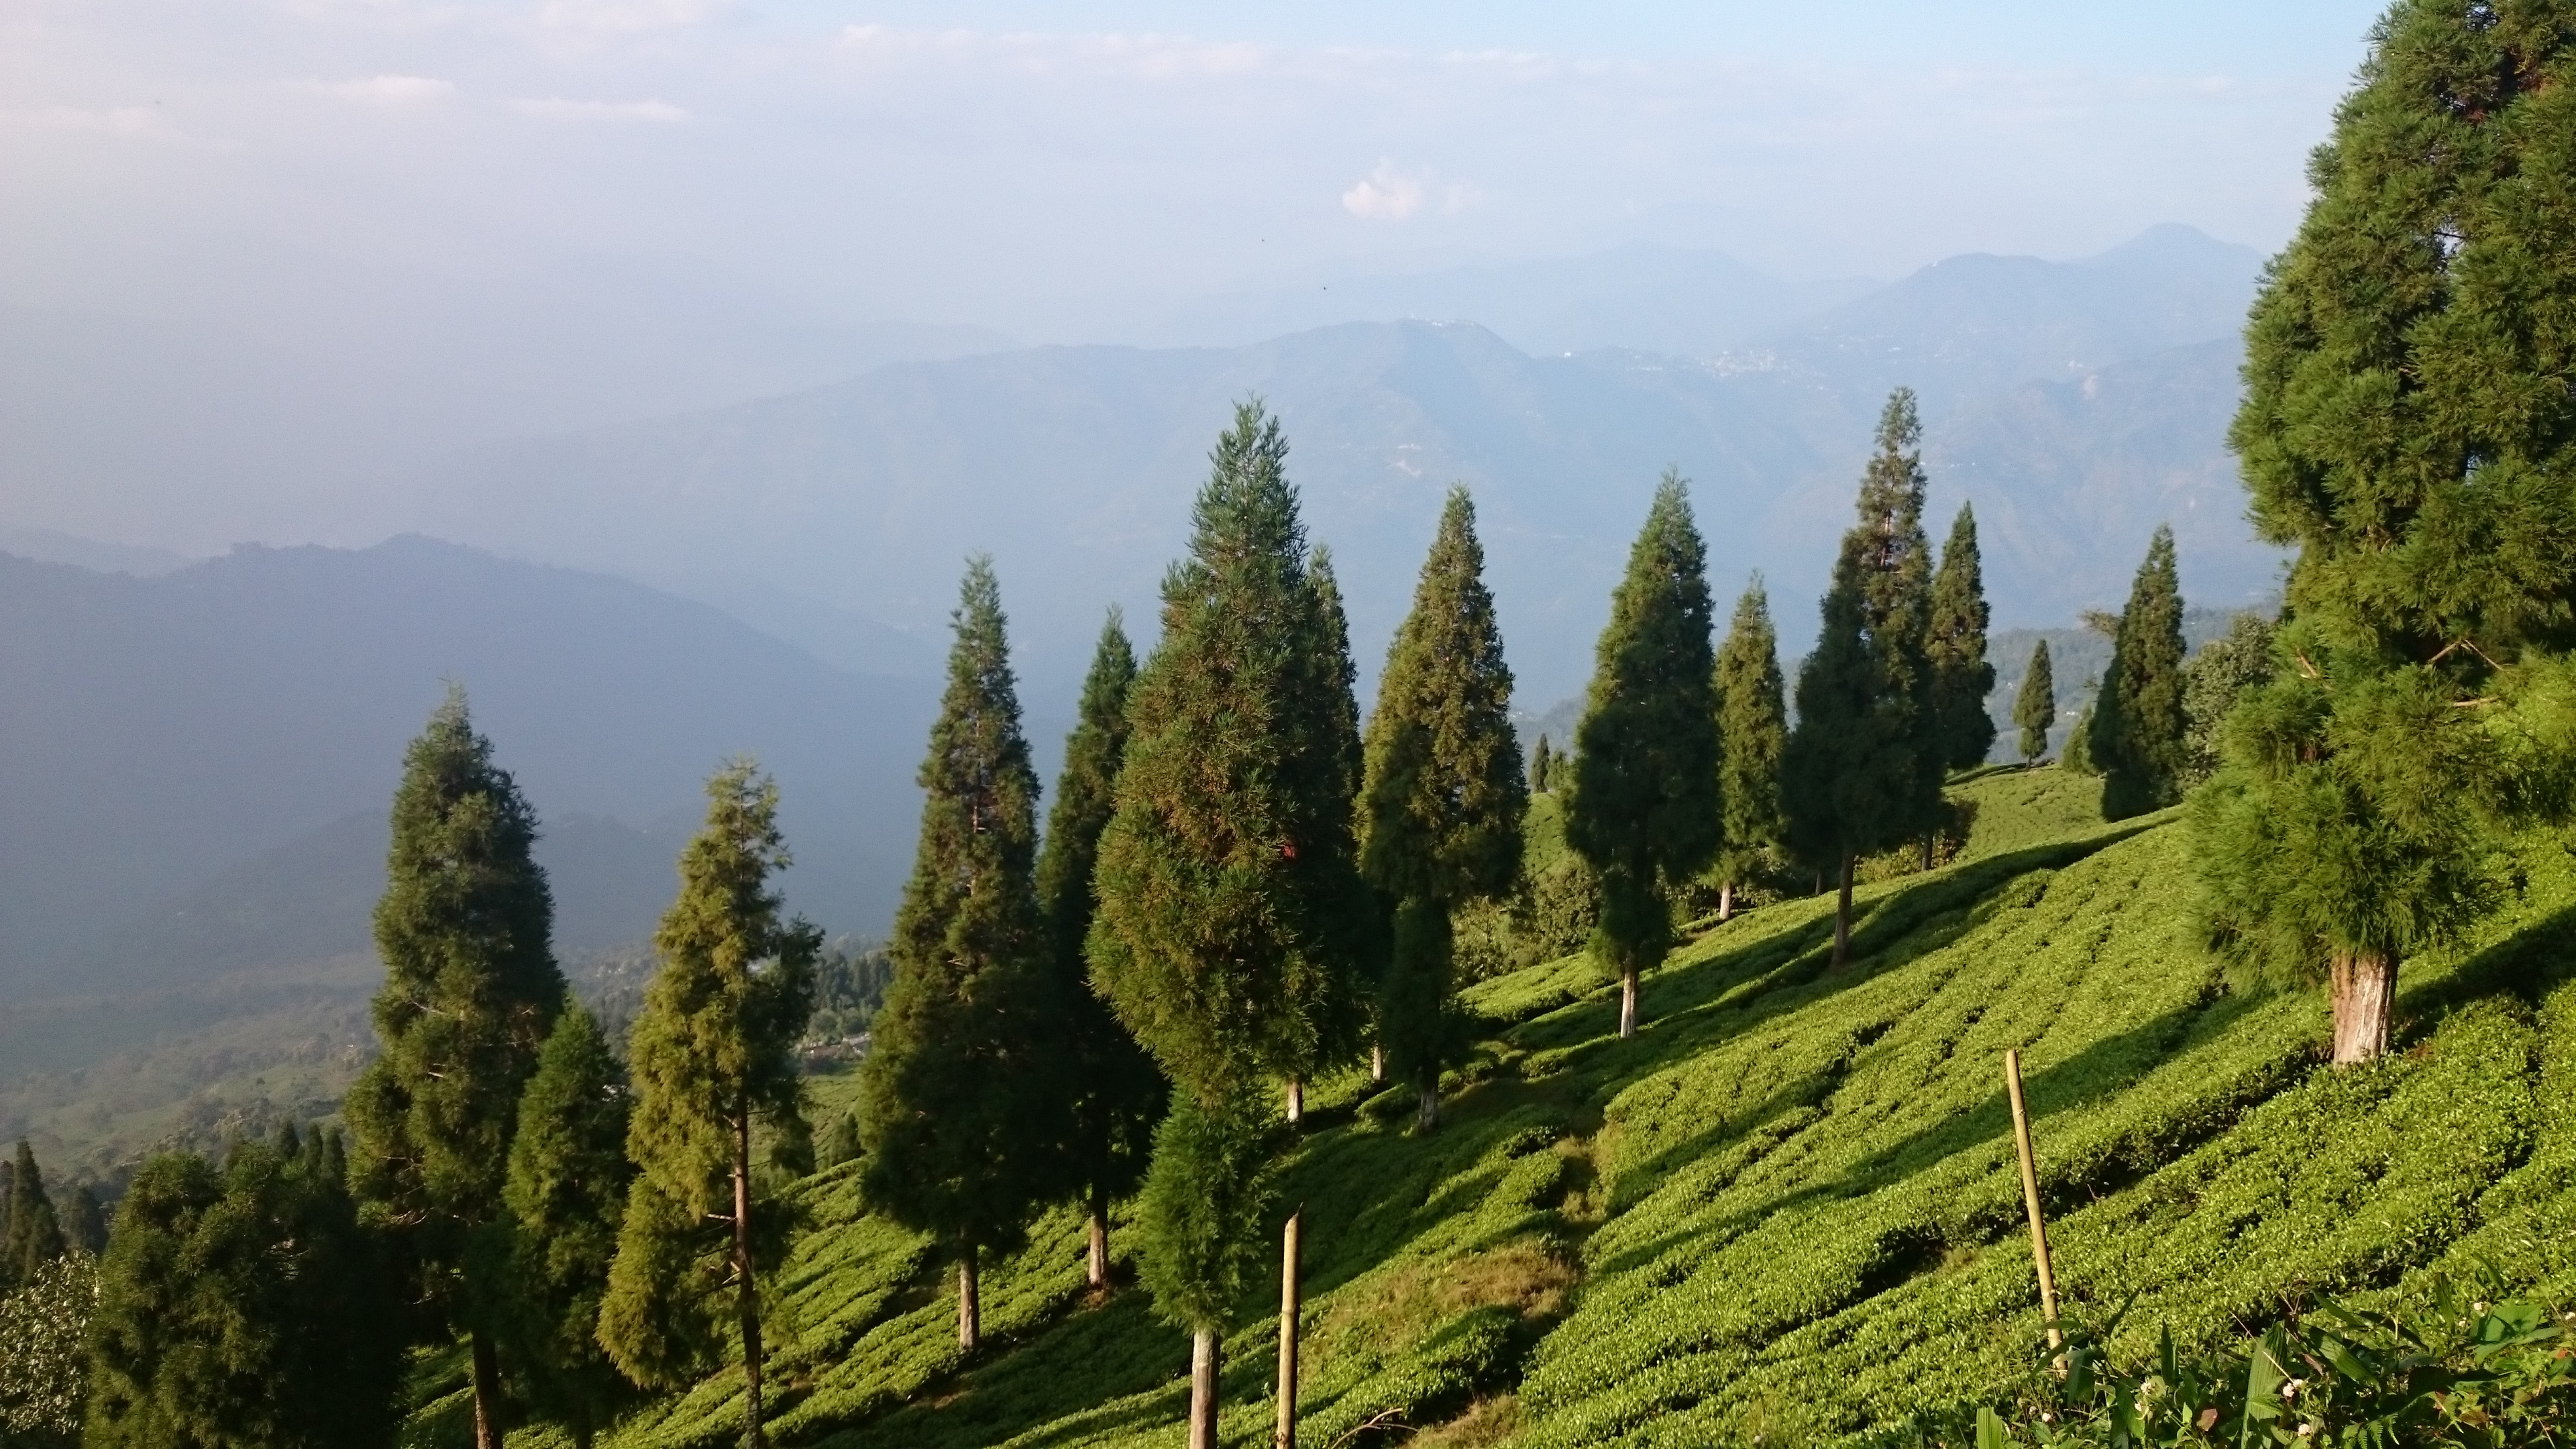
tree, forest, wilderness, mountain, plant, meadow, hill, valley, mountain range, ridge, spruce, alps, plateau, habitat, ecosystem, mountain pass, hill station, biome, woody plant, mountainous landforms, temperate broadleaf and mixed forest, temperate coniferous forest